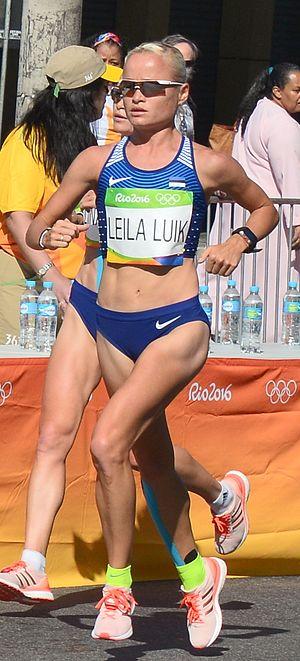
Passage du marathon des jeux olympiques de Rio 2016 dans le centre de Rio
Lily, Leila et Liina Luik sont des athlètes estoniennes, spécialistes des courses de fond. Elles sont les premières triplées de l'histoire des Jeux olympiques.